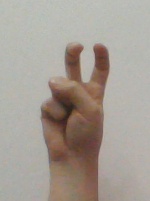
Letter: toot